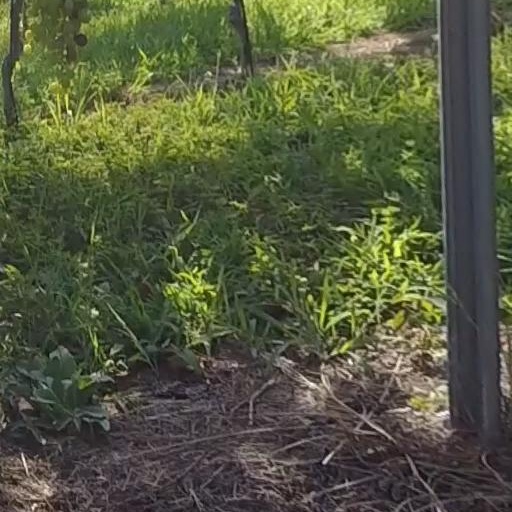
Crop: grape